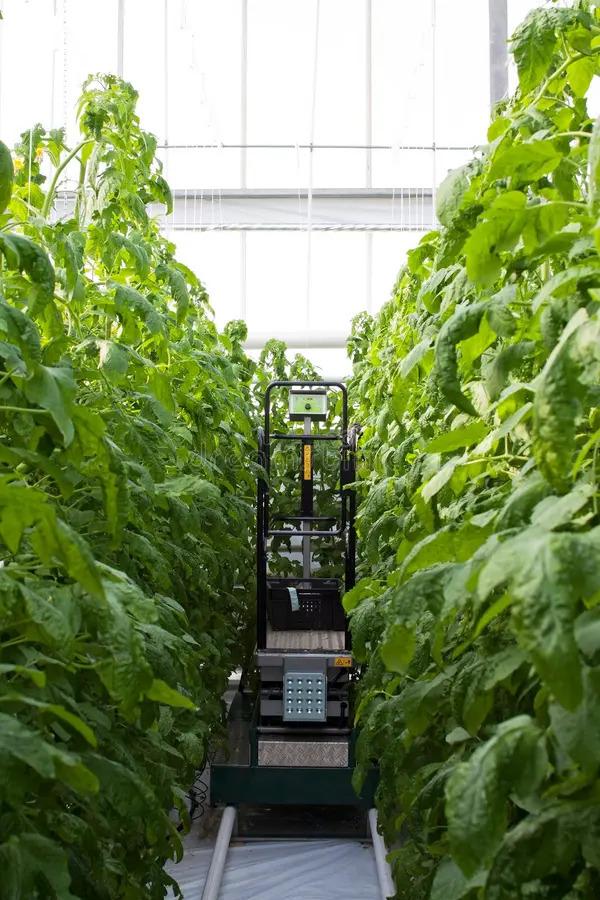
Mimea mingi imepandwa kwa kutumia kilimo cha kisasa ambacho kinategemea maji pekeake bila udongo, imestawi kwa wingi na mkulima anafurahia wakati wa mavuno ambao unakaribia kufika.